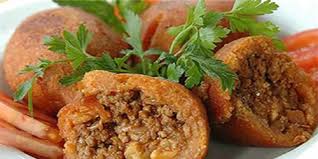
Yemek: icli_kofte